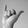
ASL letter: Y